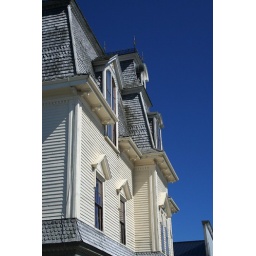
One of the building on the main street in Vinylhaven. Island of Vinylhaven, Maine